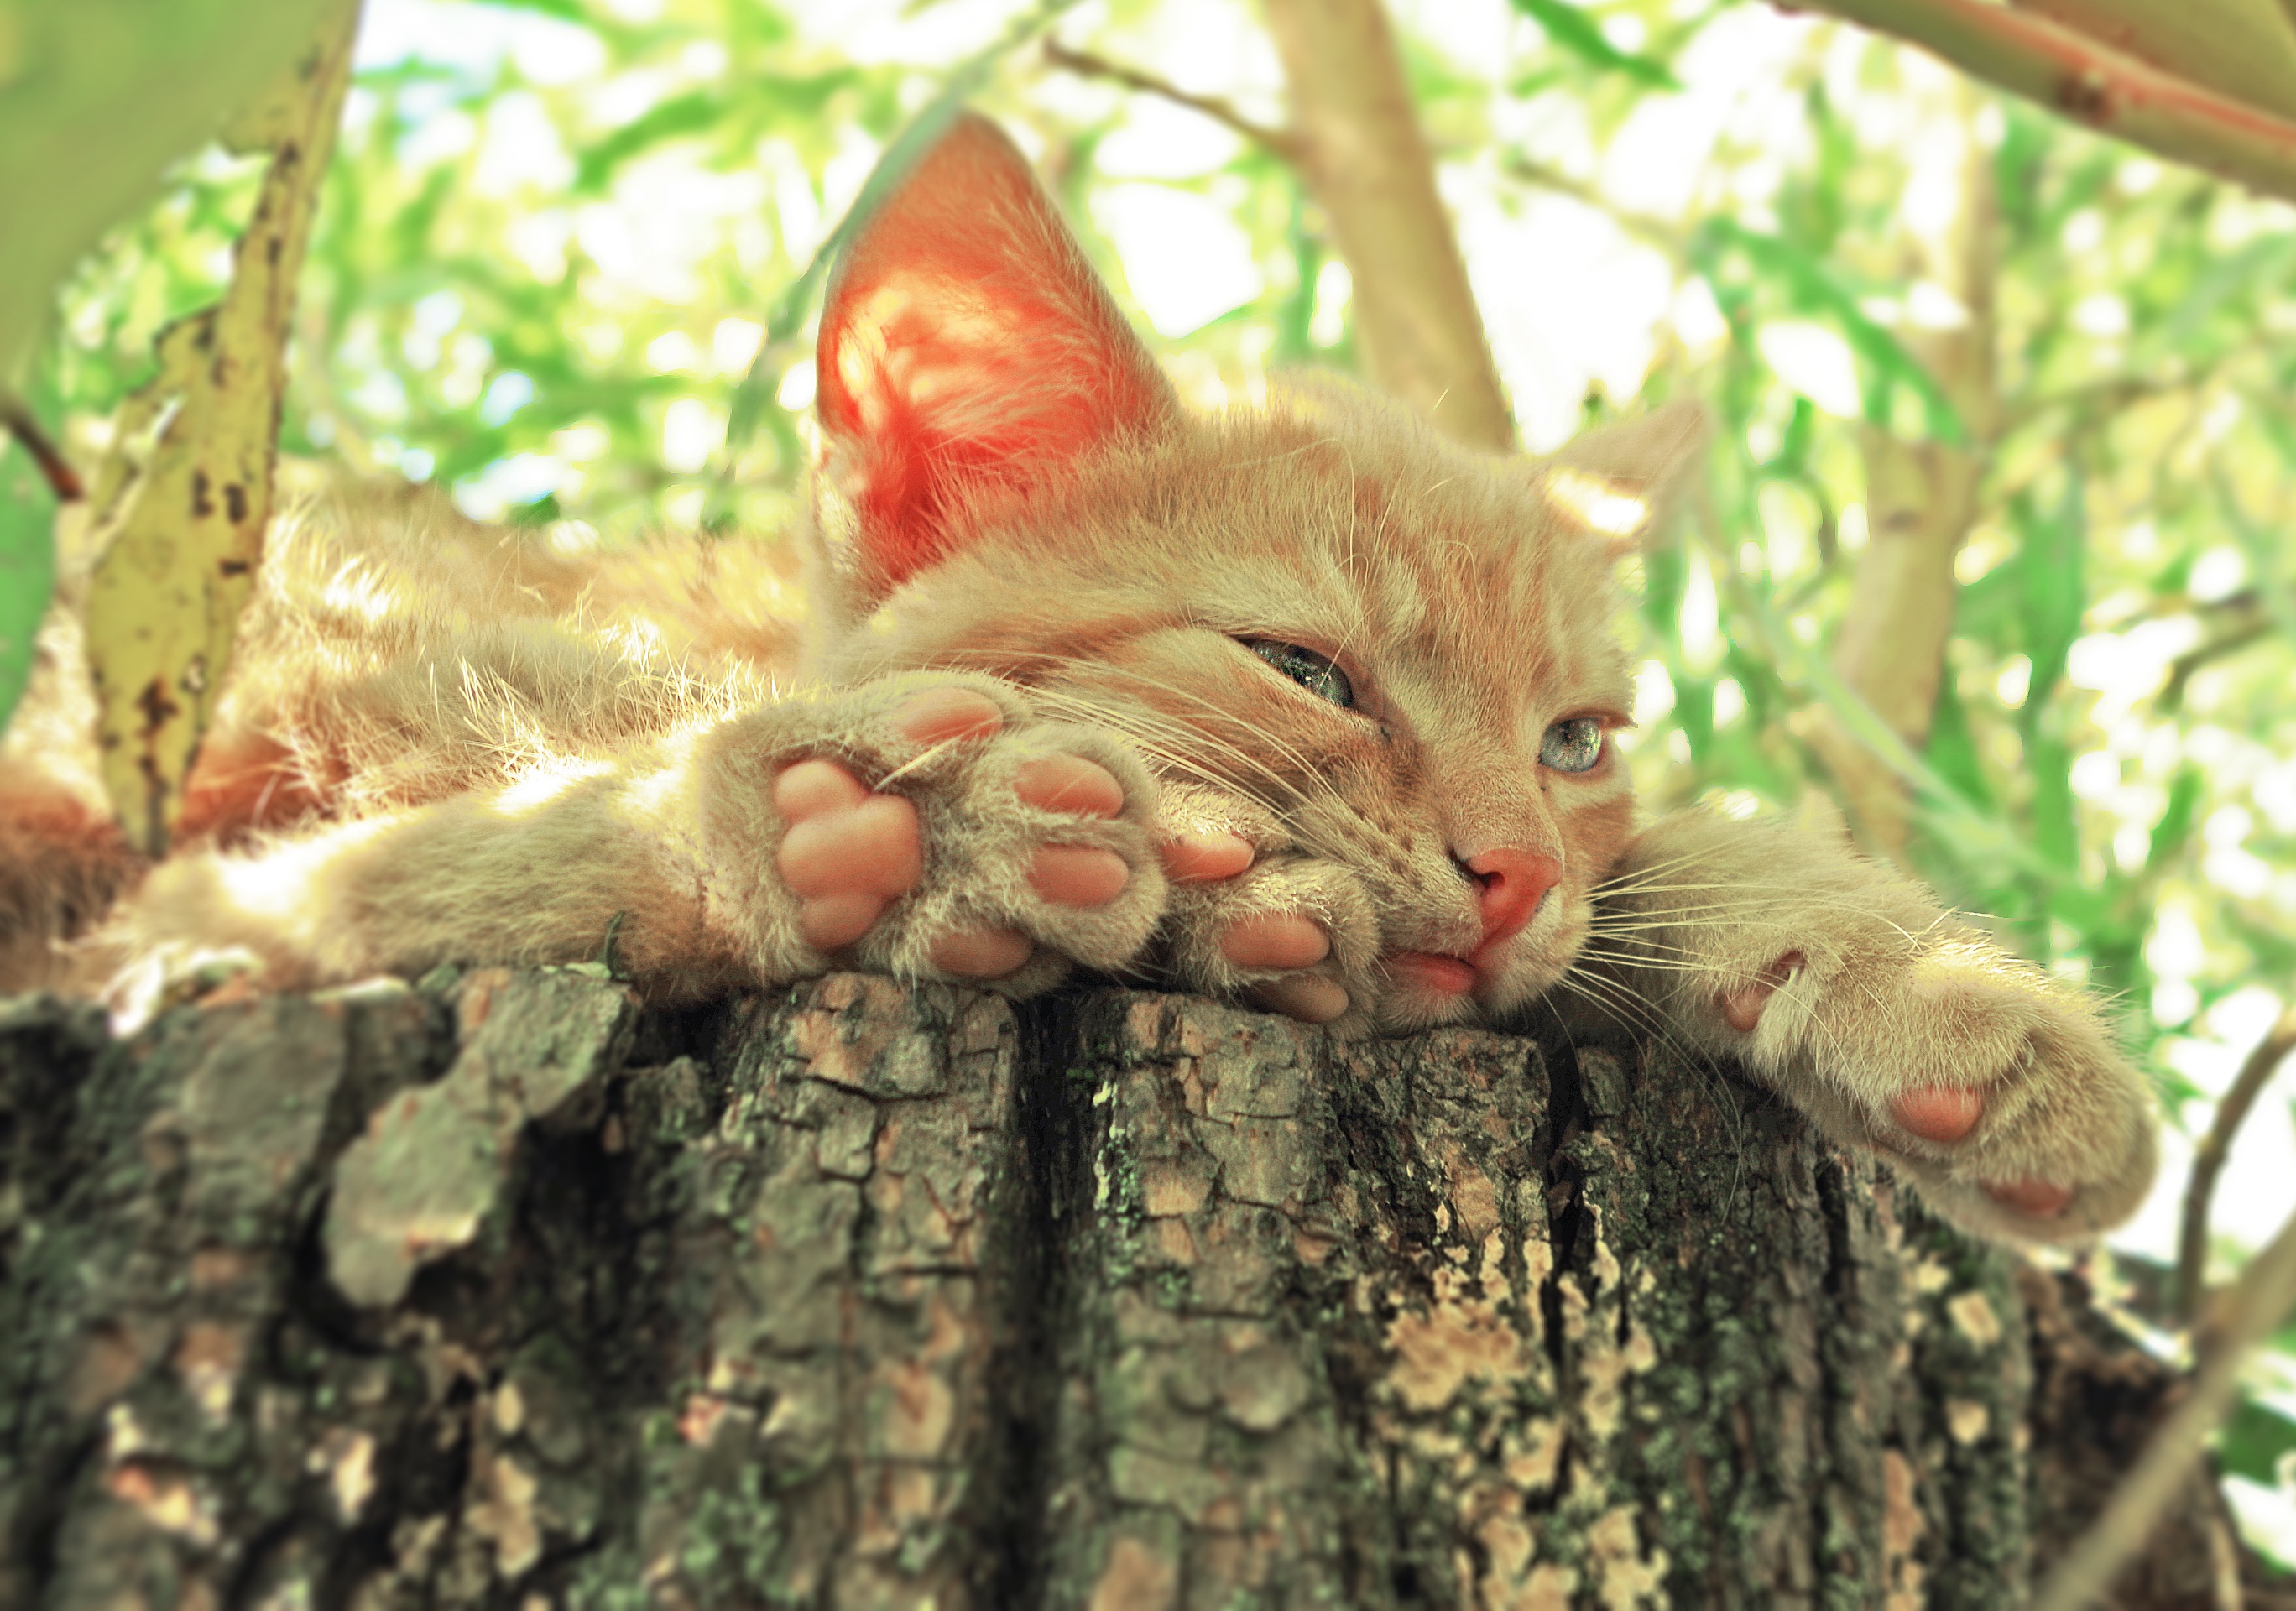
flower, wildlife, pet, kitten, cat, mammal, rest, fauna, whiskers, vertebrate, paws, redhat, laziness, wild cat, small to medium sized cats, cat like mammal